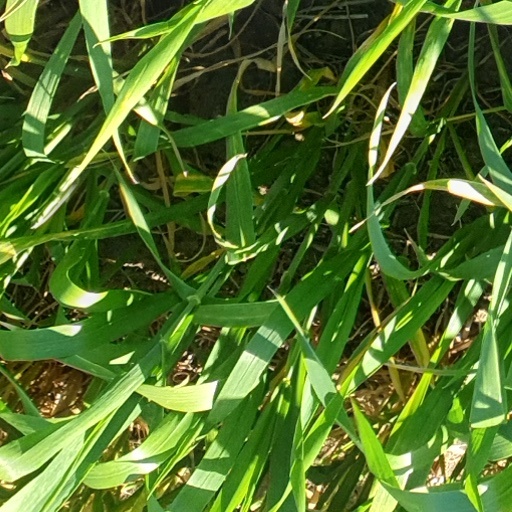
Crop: wheat